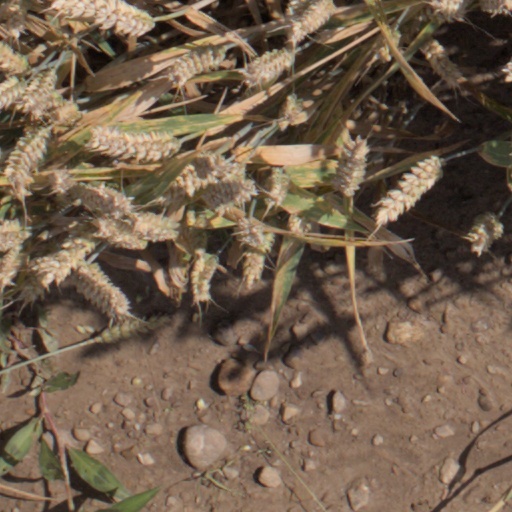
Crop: wheat